USS Princess Matoika

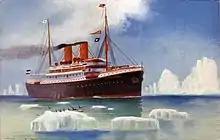
SS "Princess Alice", in North German Lloyd livery, is depicted sailing among icebergs in this pre-war postcard.

Around this time, Commander Leahy left "Princess Matoika" to serve as Director of Gunnery Exercises and Engineering Performance in Washington. For his service on "Princess Matoika", though, Leahy was awarded the Navy Cross. He was cited for distinguished service as commander of the ship while "engaged in the important, exacting and hazardous duty of transporting and escorting troops and supplies through waters infested with enemy submarines and mines".